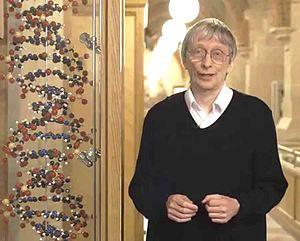
David Deutsch, né le 18 mai 1953, est un physicien israélo-britannique, professeur de physique à l'université d'Oxford. Il s'est spécialisé dans le domaine de l'informatique quantique. Il est notamment connu pour l'algorithme de Deutsch-Jozsa.